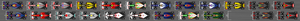
Le Grand Prix automobile d'Espagne 2010, disputé sur le Circuit de Catalogne le 9 mai 2010, est la quarantième édition du Grand Prix, la 825ᵉ épreuve du championnat du monde de Formule 1 courue depuis 1950 et la cinquième manche du championnat 2010.